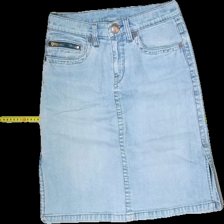
View: front
Type: Skirt
Category: Ladies
Brand: Flash
Colors: Blue
Material: 98%cotton 2%elastane
Cut: Tight
Size: 38
Season: Summer
Trend: Denim
Stains: Minor
Price range: 50-100
Recommended usage: Export